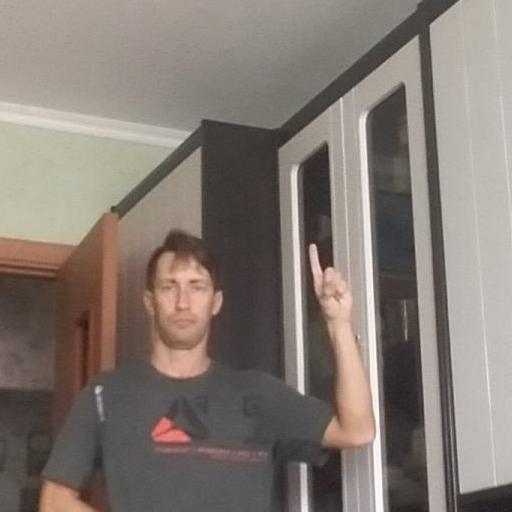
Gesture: one